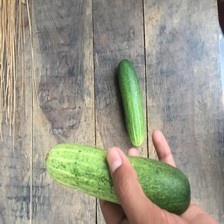
Label: cucumber